Hilda Tadria

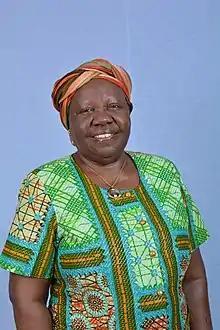
Hilda Tadria 2018

Hilda M. Tadria is a Ugandan women's rights activist, a gender and social development specialist, and the executive director of the Mentoring and Empowerment Programme for Young Women in Uganda (MEMPROW). She has advised NGOs worldwide on gender, institutional management and social development, and has been an associate professor at Makerere University.